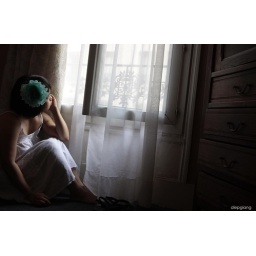
self-portrait in an African white cotton dress